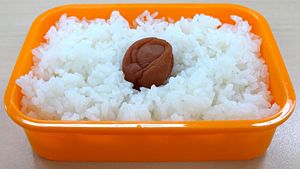
Umeboshi
Hinomaru-bento.
Umeboshi er japansk ume-frugter, der er syltet med salt og røde shiso-blade. Frugterne omtales ofte som blommer, men er botanisk set snarere i familie med abrikoser. Umeboshi er især populært i oprindelseslandet, Japan. De er røde, runde og smager salt og surt.